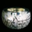
Label: bowl